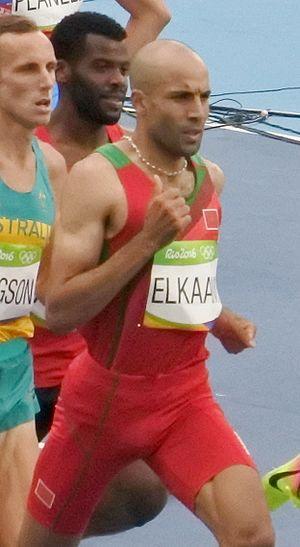
Fouad el-Kaam est un athlète marocain, spécialiste du demi-fond.